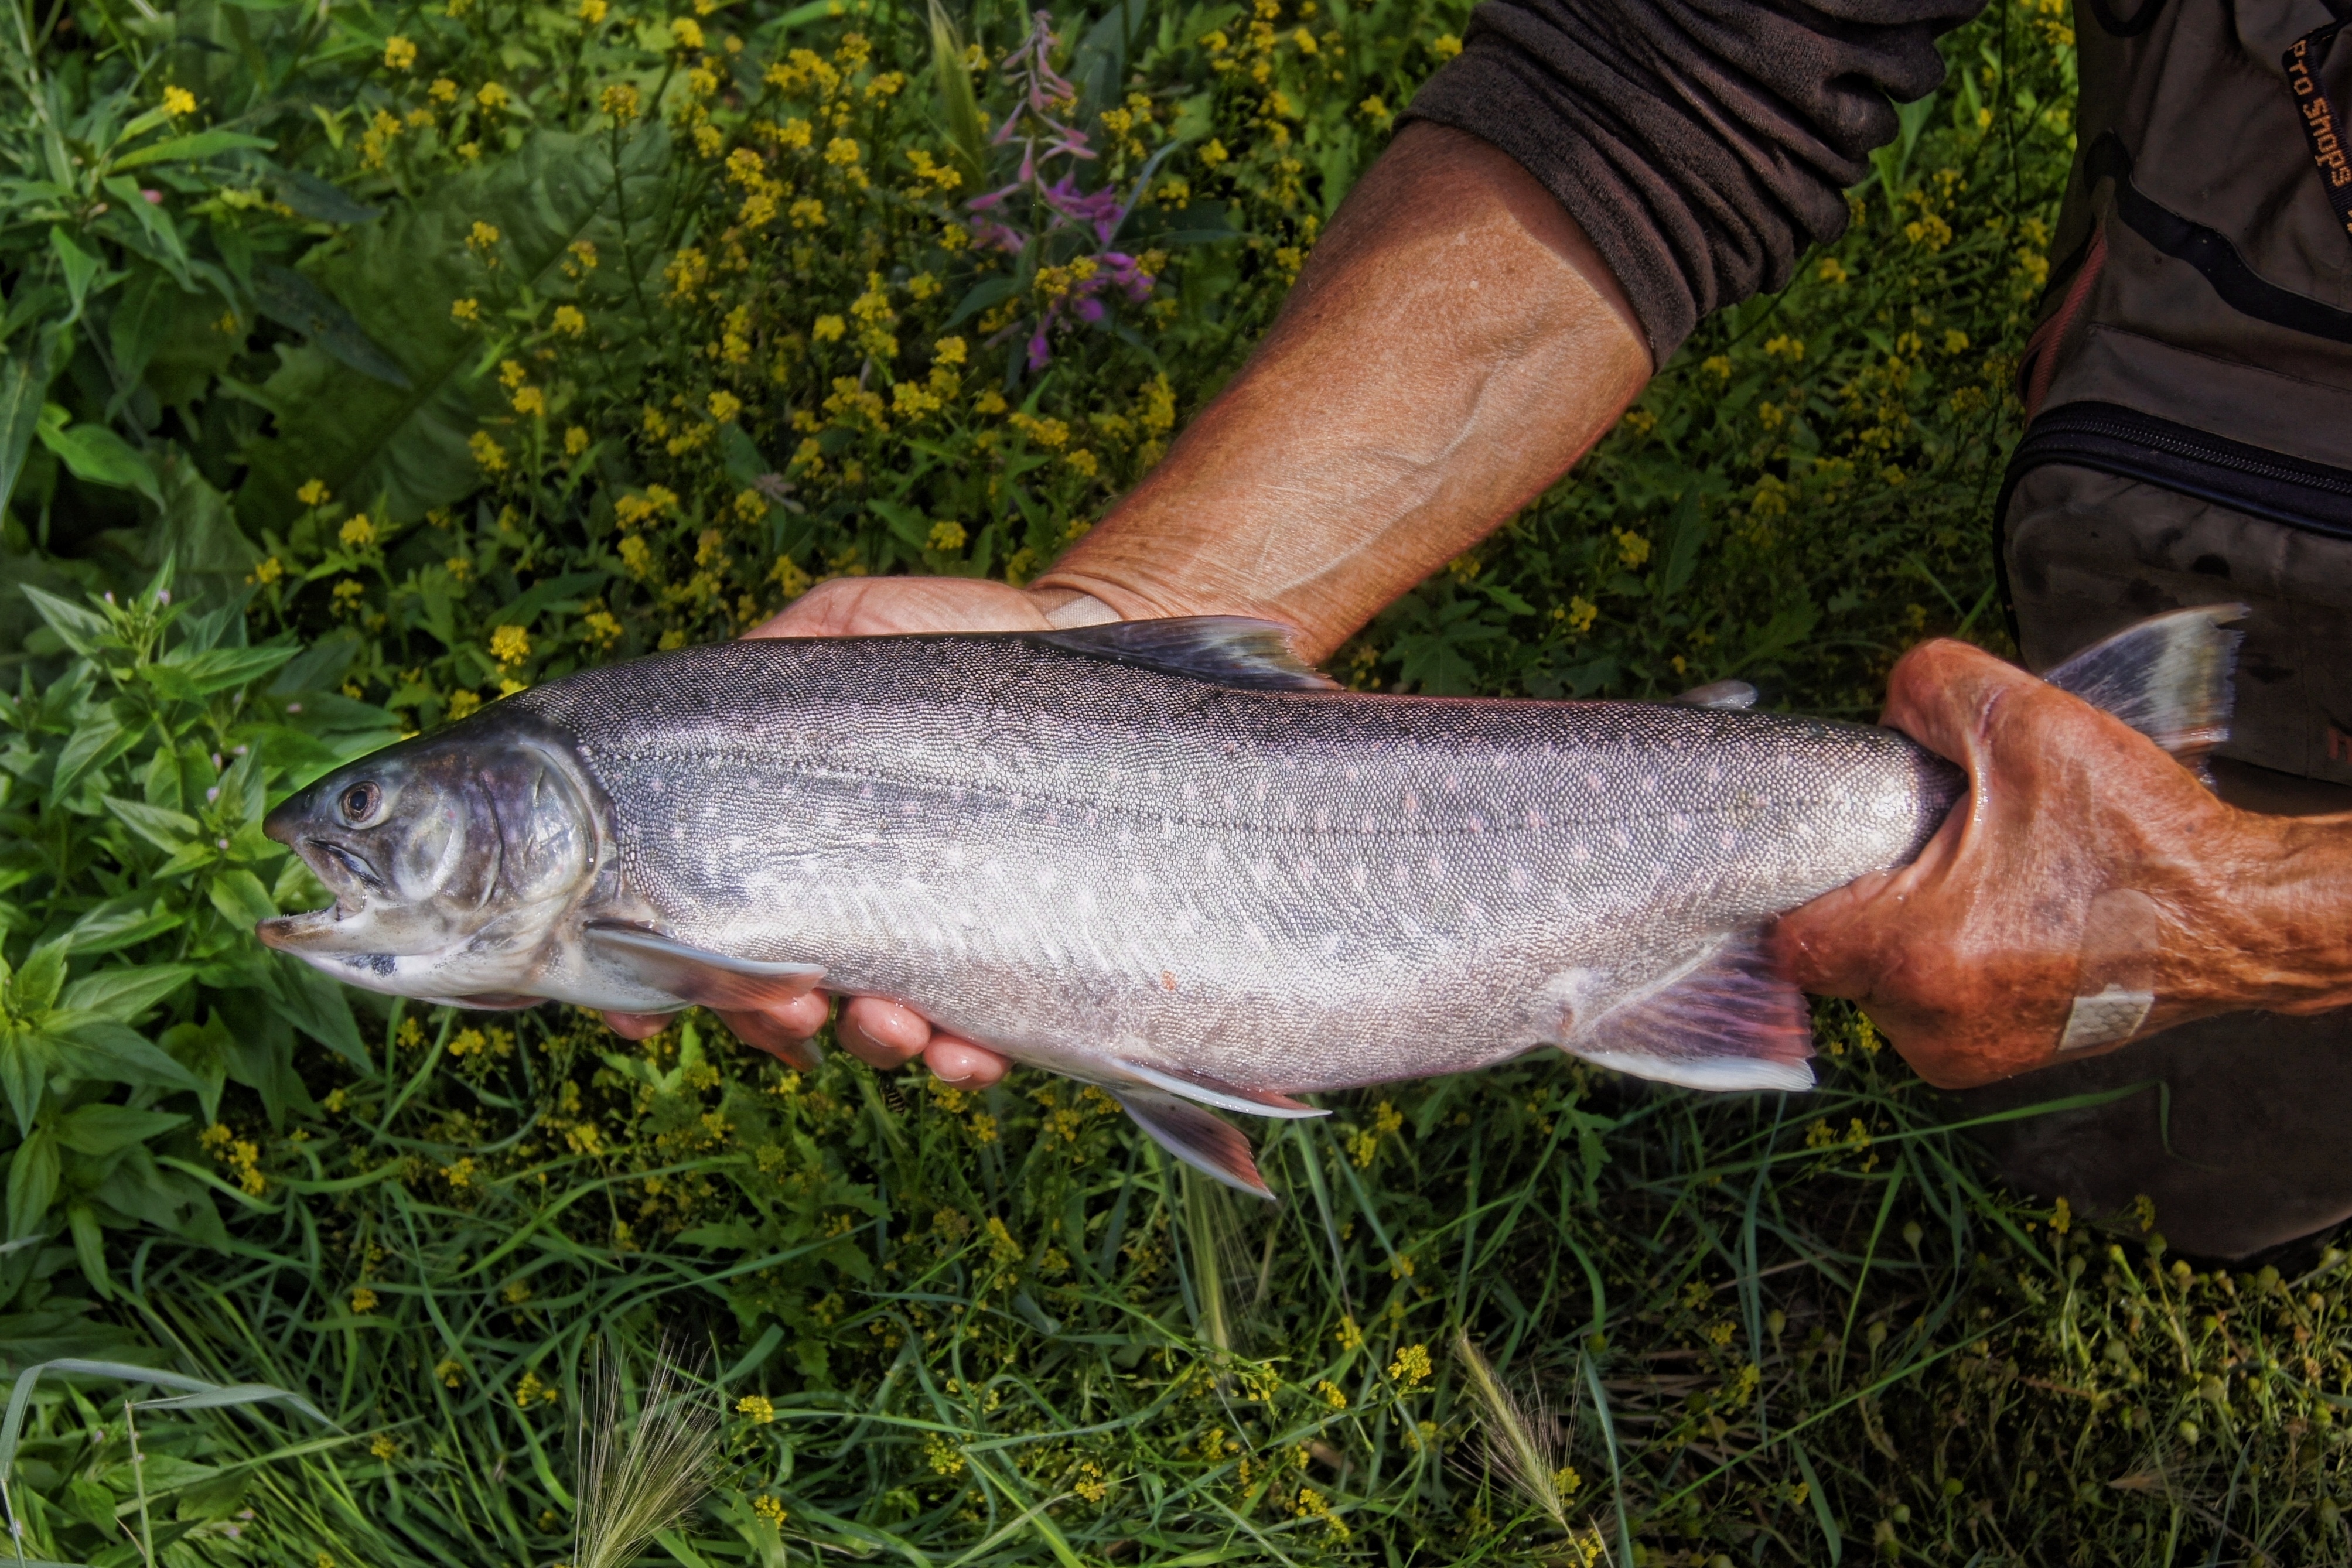
fishing, fish, fauna, bass, vertebrate, salmon, alaska, carp, char, trout, northern pike, recreational fishing, barramundi, common rudd, dolly, dolly varden, varden